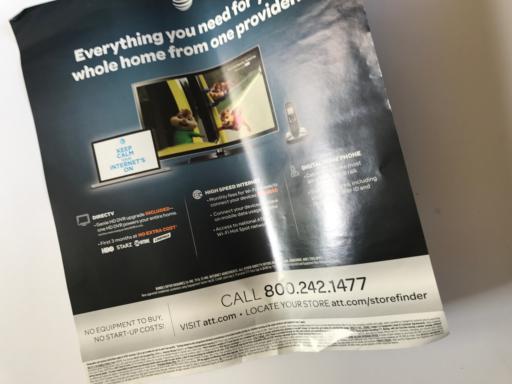
Label: paper